Isla del Sol

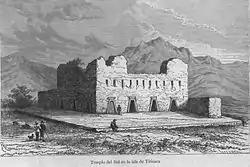
Drawing of Templo del Sol (as seen in 1887) on the Isla del Sol, where the mummified body of Manco Cápac came to rest.

The Aymara name for the island is "Titi'kaka". The original meaning of this word is not known. Some linguists and archaeologists believe the name to be a corruption of "titi" (Andean mountain cat; lead, lead-colored) and "qala" (rock). In the 1612 Aymara-Spanish dictionary of Ludovico Bertonio, the phrase "Tahksi kala" is listed as "piedra fundamental" or "foundation stone" possibly alluding to the origin story of the Inca that the Sun and Moon were born in the lake.